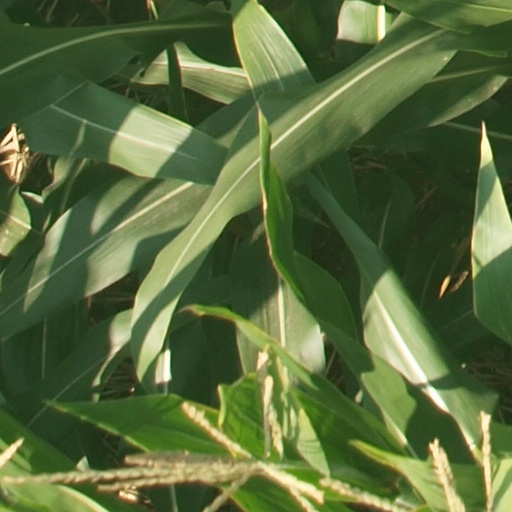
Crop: maize; corn